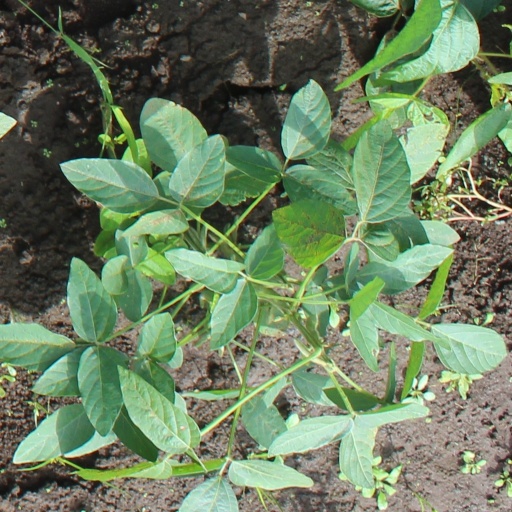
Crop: soybean